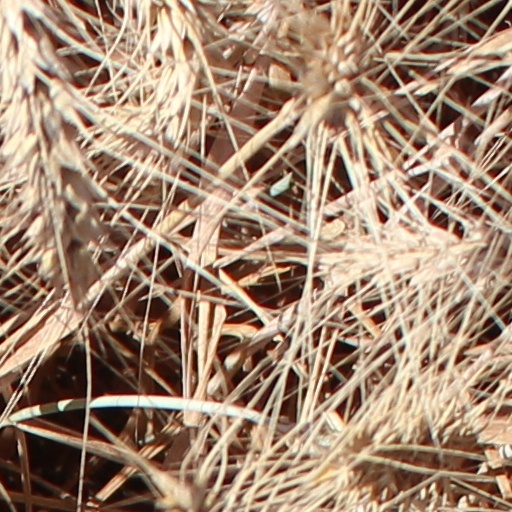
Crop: wheat